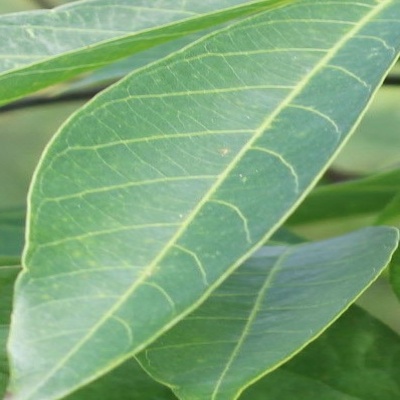
Crop: Cassava
Condition: green mite